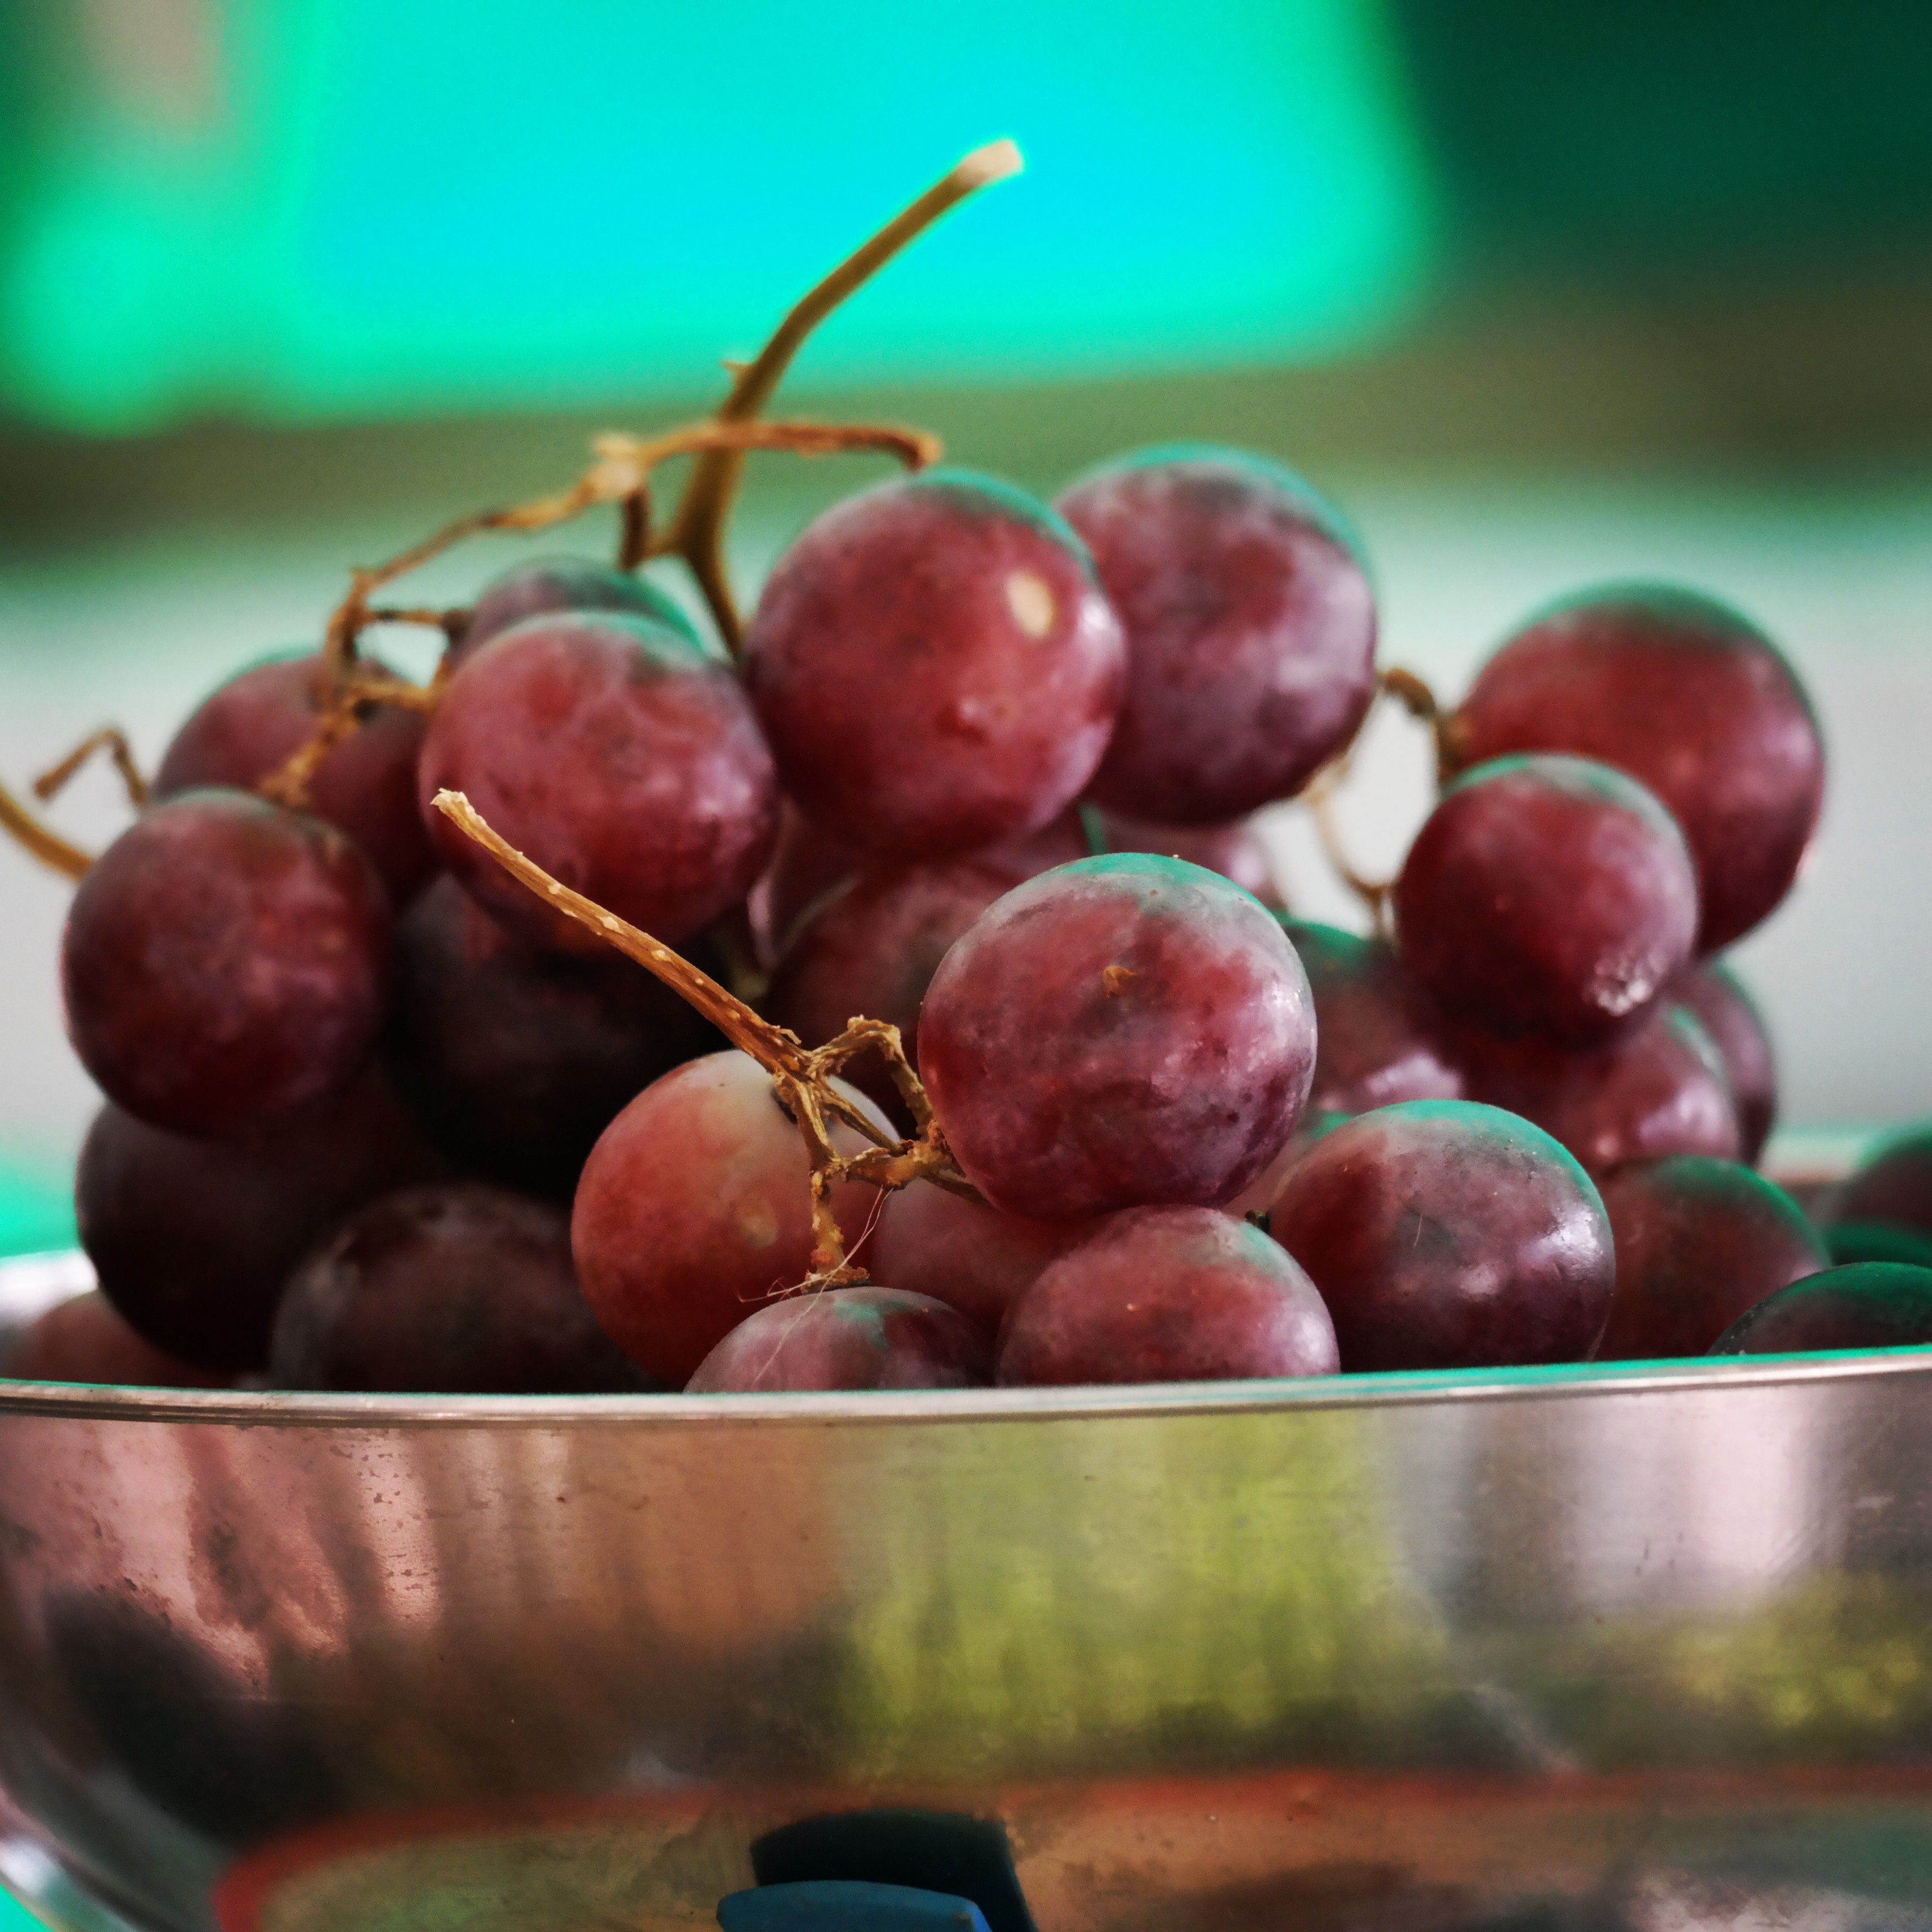
nature, plant, grape, fruit, sweet, meal, food, red, produce, fresh, healthy, fresh fruit, vitamin, eating, nutrition, grapes, vegetarian, healthy food, organic, natural food, flowering plant, vitis, rose family, fresh food, fruits and vegetables, damson, land plant, grapevine family